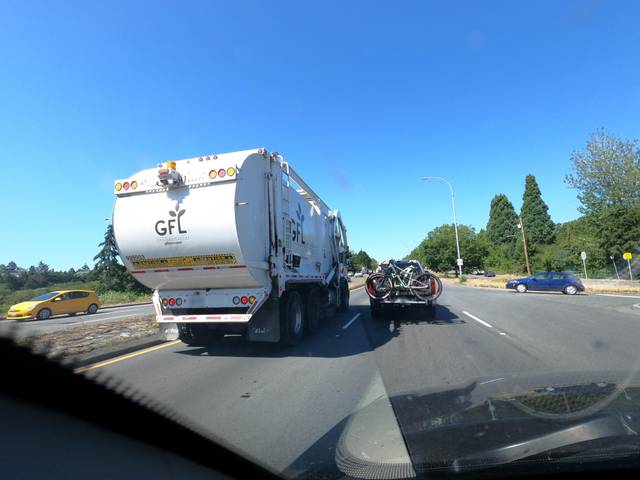
Region: Canada
Coordinates: 48.467, -123.385